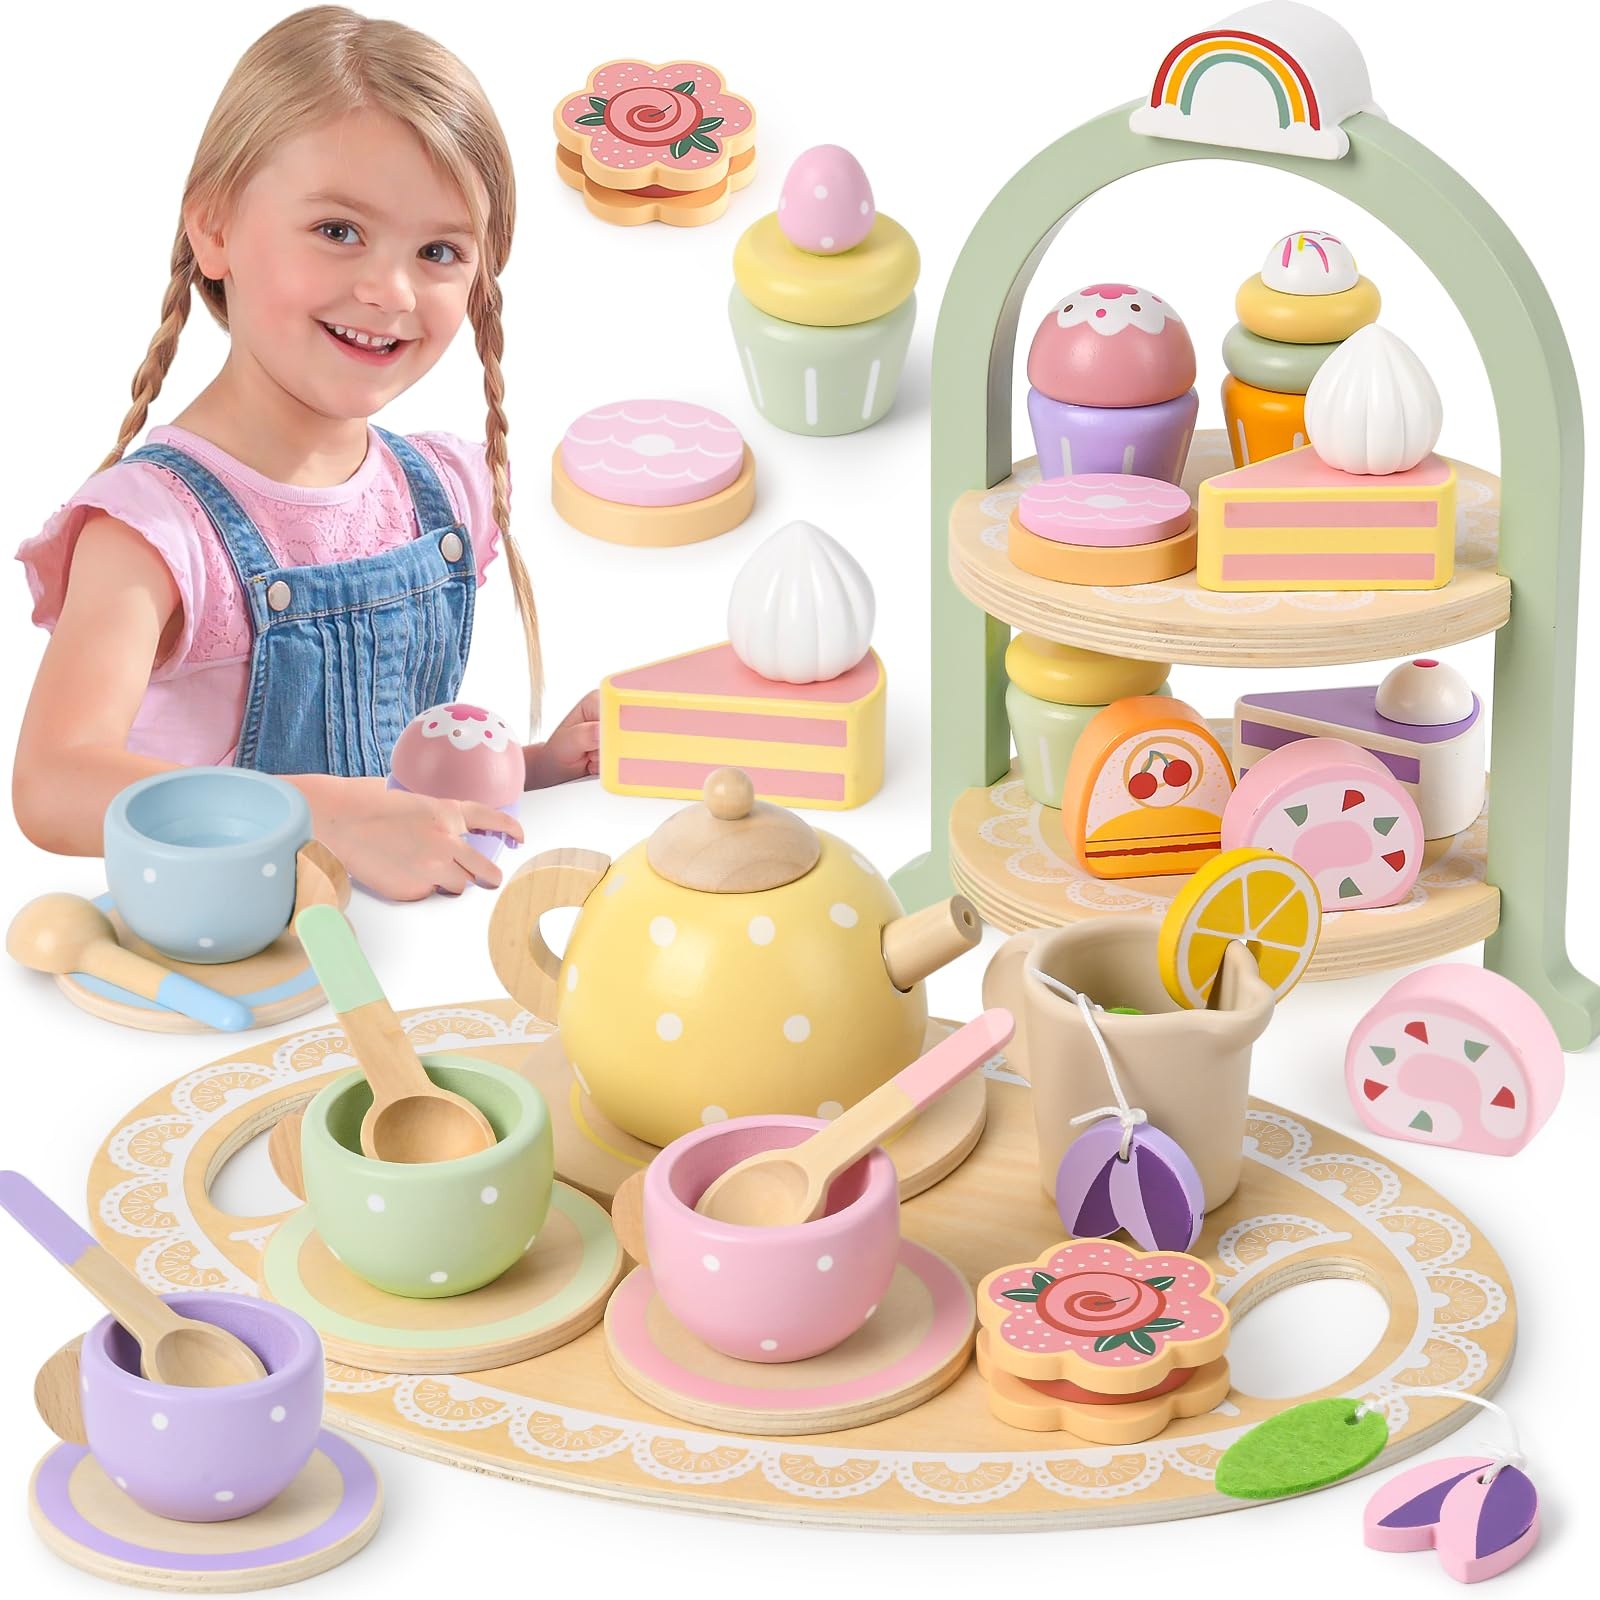
Lonico Wooden Tea Party Set for Little Girls Toddler Tea Set with Cupcake Stand & Food Dessert, Play Kitchen Accessories for Toddlers 2 3 4 5 6 Years Old, Wooden Toys Birthday Kids Girls Gifts 3-6
Brand: Lonico Color: Colorful Features: FANTASTIC TEA SET: How to have a good and fun afternoon tea with your children? Come and try our macaron tea set! Our products include a dessert rack that can be placed and stored, teapots, teacups, coasters, cakes, cupcakes, cookies, Swiss rolls, tea bags, bring this tea set to immerse yourself in a macaron-colored dream world and enjoy a fun and imaginative afternoon tea time MADE OF SOLID WOOD: WWe carefully use high-quality wood, the edges of the smooth and rounded treatment, care for children's soft palm, natural wood texture, bring children the most real, the most warm touch experience. And we have designed a dessert rack, children can use their imagination to design freely. In addition, our products are in a fresh and clean Macron color scheme, which can also be used as decorative items in the home when not in use KIDS TEA PARTY TIME: Every child has a fairy tale tea party dream, now let the dream come true! Our wooden tea party toy set is the ideal key to unlock your child's imagination and social skills. Children can take on different roles, such as elegant tea party hostess, guest of honor, etc., to stimulate their acting talents, pour tea or lemonade into a cup, and start tea time EDUCATIONAL & FUN: Our products are also very good early education toys, imagine, children in the afternoon sun, with their young hands for you to 'brew' a cup of tea, that is how warm scene, our macaron color tea set toys, not only a toy, but also the starting point of children's etiquette education. This will enhance the parent-child relationship and exercise his hand-eye coordination, creativity and imagination, while your child can play with his partner and exercise his social skills IDEAL GIFT: The macaron tea set is the ideal gift for little girls aged 3, 4 and 5, and can be used with other toddler kitchen accessories, our products are ideal for birthday, Christmas, Easter, and New Year gifts Binding: Toy model number: 257H Part Number: Wooden Package Dimensions: 11.1 x 8.3 x 3.5 inches
Brand: Lonico
Category: Toys & Games > Toys > Pretend Play > Toy Kitchens & Play Food > Toy Tableware